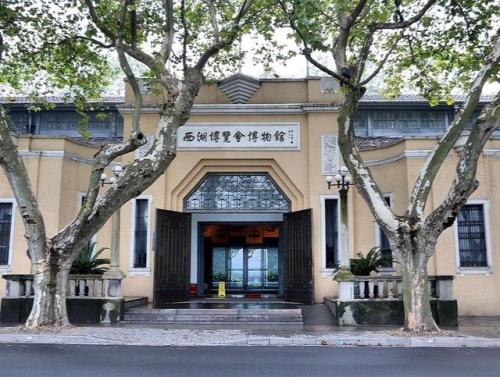
地标名称：西湖博览会博物馆
所在城市：杭州市·西湖区